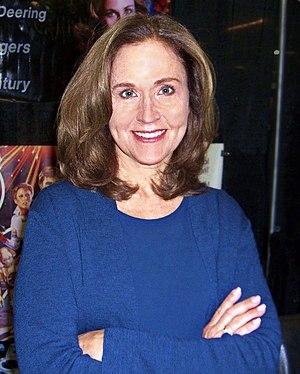
Erin Gray, née le 7 janvier 1950 à Honolulu, est une actrice américaine.